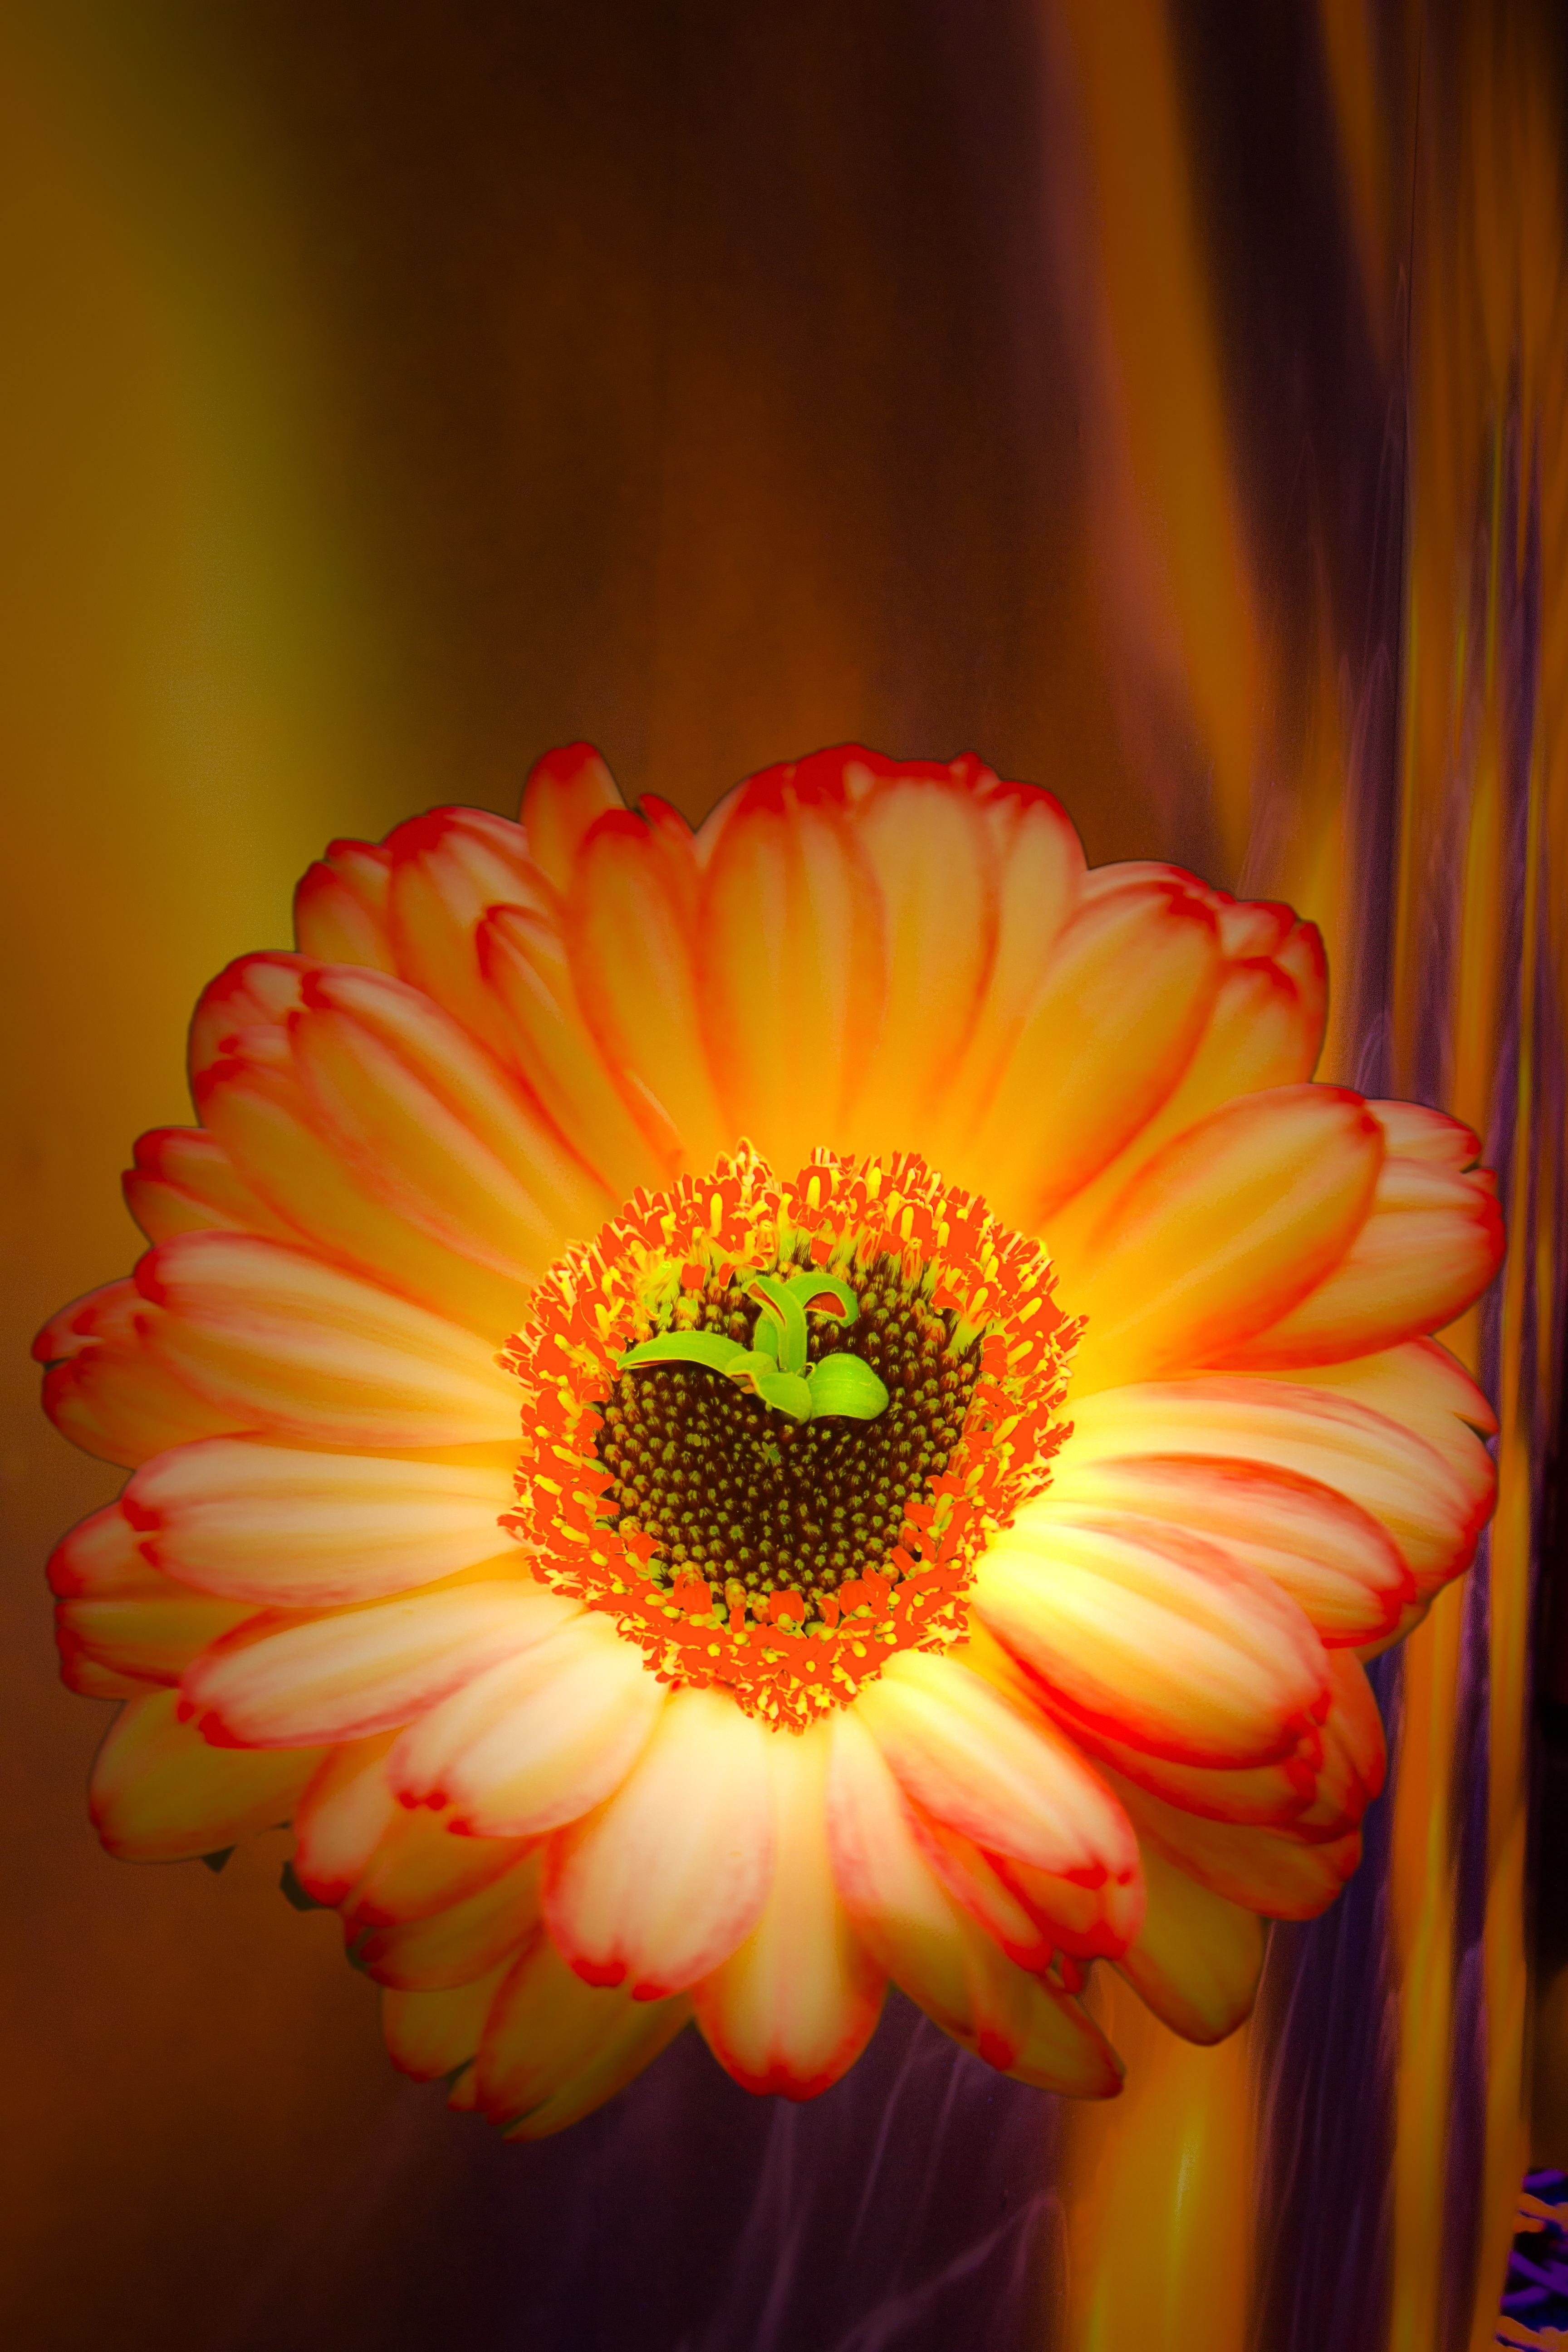
creative, plant, photography, flower, petal, daisy, orange, red, yellow, flora, flowers, close up, petals, gerbera, macro photography, flowering plant, daisy family, plant stem, land plant